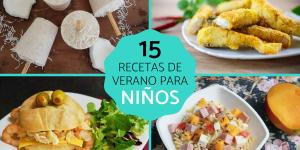
comidas de verano para ninos